Anatomy

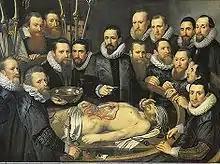
Michiel Jansz van Mierevelt – "Anatomy lesson of Dr. Willem van der Meer", 1617

Some of the most striking advances in early anatomy and physiology took place in Hellenistic Alexandria. Two of the most famous anatomists and physiologists of the third century were Herophilus and Erasistratus. These two physicians helped pioneer human dissection for medical research, using the cadavers of condemned criminals, which was considered taboo until the Renaissance—Herophilus was recognized as the first person to perform systematic dissections. Herophilus became known for his anatomical works, making impressive contributions to many branches of anatomy and many other aspects of medicine. Some of the works included classifying the system of the pulse, the discovery that human arteries had thicker walls than veins, and that the atria were parts of the heart. Herophilus's knowledge of the human body has provided vital input towards understanding the brain, eye, liver, reproductive organs, and nervous system and characterizing the course of the disease. Erasistratus accurately described the structure of the brain, including the cavities and membranes, and made a distinction between its cerebrum and cerebellum During his study in Alexandria, Erasistratus was particularly concerned with studies of the circulatory and nervous systems. He could distinguish the human body's sensory and motor nerves and believed air entered the lungs and heart, which was then carried throughout the body. His distinction between the arteries and veins—the arteries carrying the air through the body, while the veins carry the blood from the heart was a great anatomical discovery. Erasistratus was also responsible for naming and describing the function of the epiglottis and the heart's valves, including the tricuspid. During the third century, Greek physicians were able to differentiate nerves from blood vessels and tendons and to realize that the nerves convey neural impulses. It was Herophilus who made the point that damage to motor nerves induced paralysis. Herophilus named the meninges and ventricles in the brain, appreciated the division between cerebellum and cerebrum and recognized that the brain was the "seat of intellect" and not a "cooling chamber" as propounded by Aristotle Herophilus is also credited with describing the optic, oculomotor, motor division of the trigeminal, facial, vestibulocochlear and hypoglossal nerves.